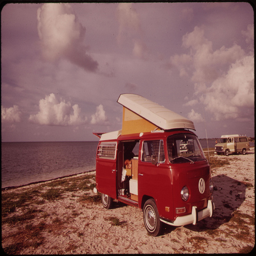
Volkswagon van with open doors by the shore
A van is parked near a body of water.
The VW micro bus is parked on the beach.
Van with a popped up top parked next to water.
A red VW van parked on top of a sandy beach.